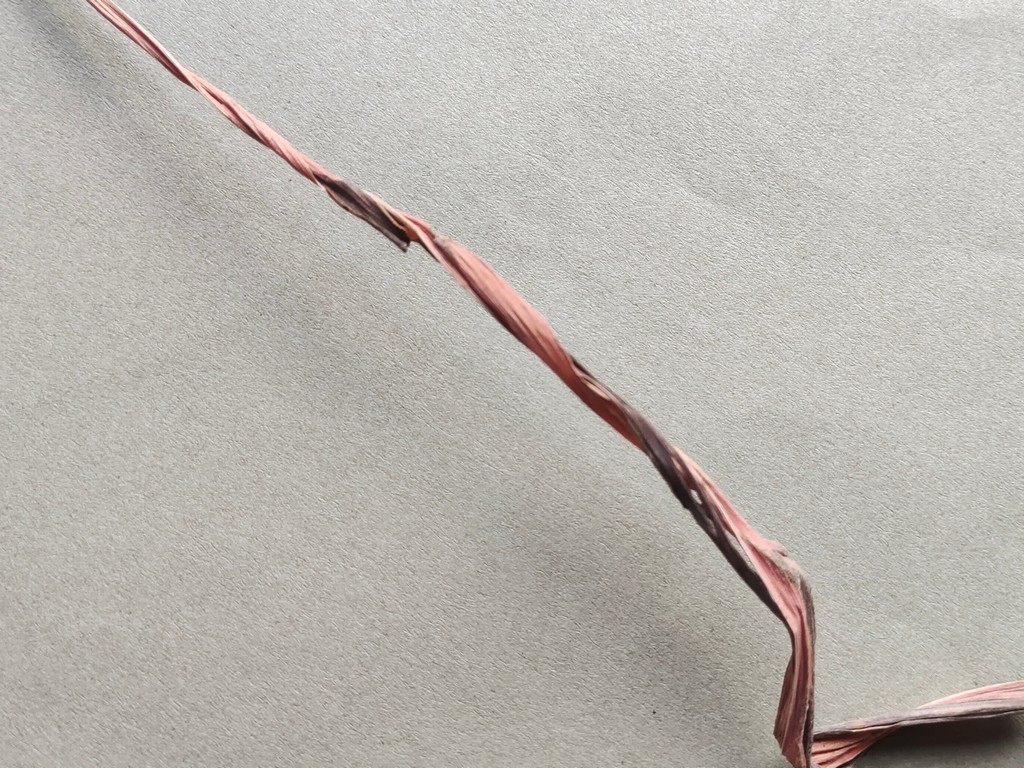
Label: Dried